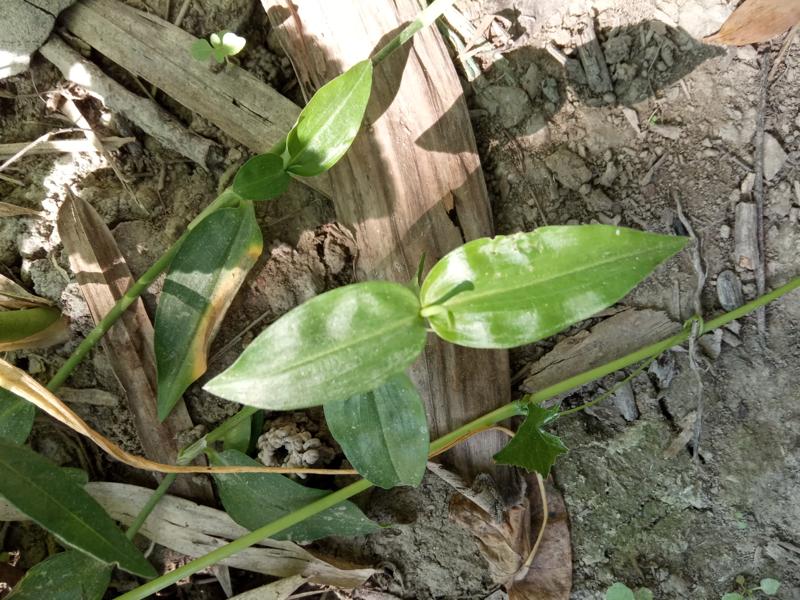
Weed species: Commelina benghalensis